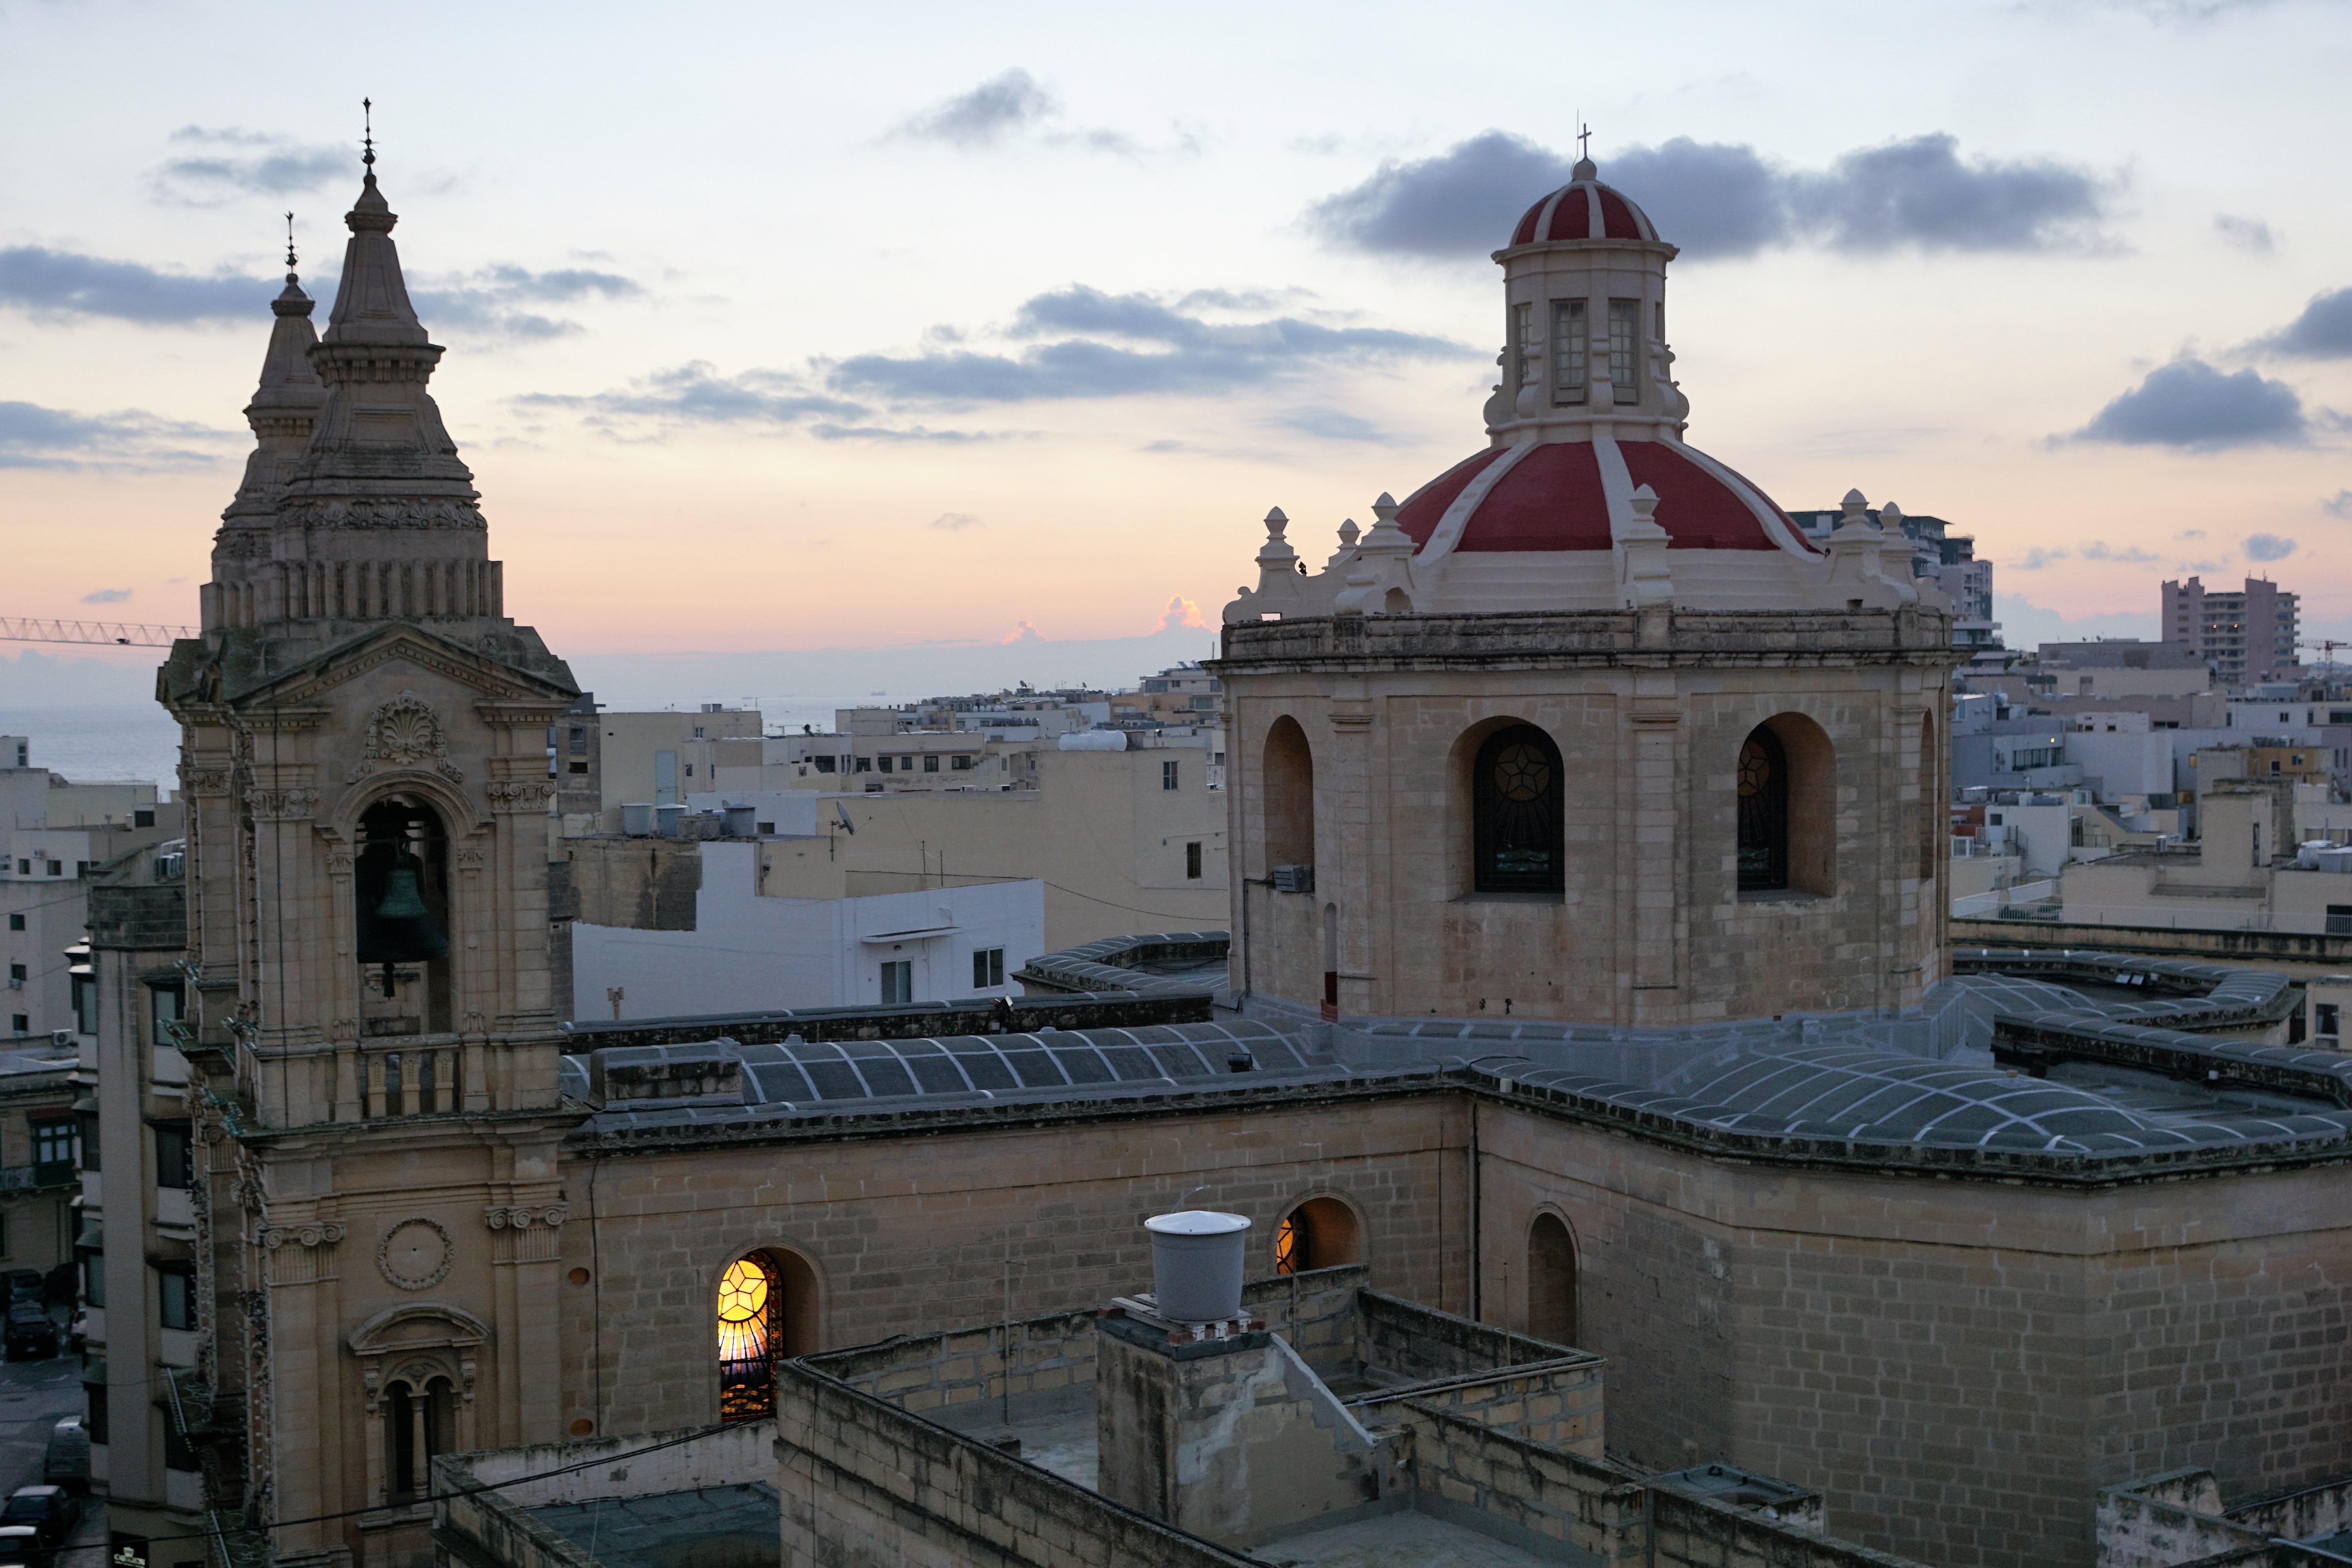
architecture, town, building, city, film, cityscape, mediterranean, tower, landmark, church, cathedral, place of worship, malta, basilica, movie, game of thrones, ancient history, sliema, human settlement